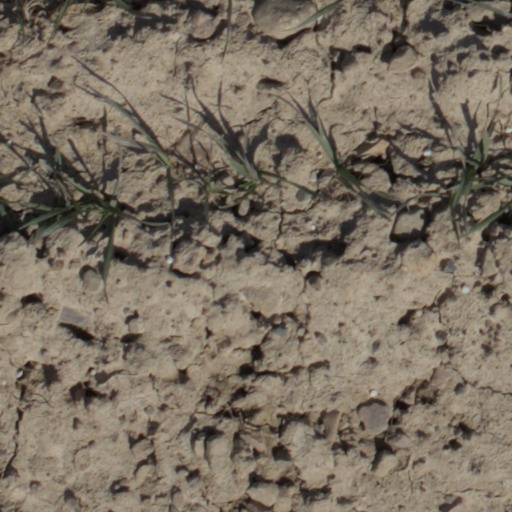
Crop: wheat